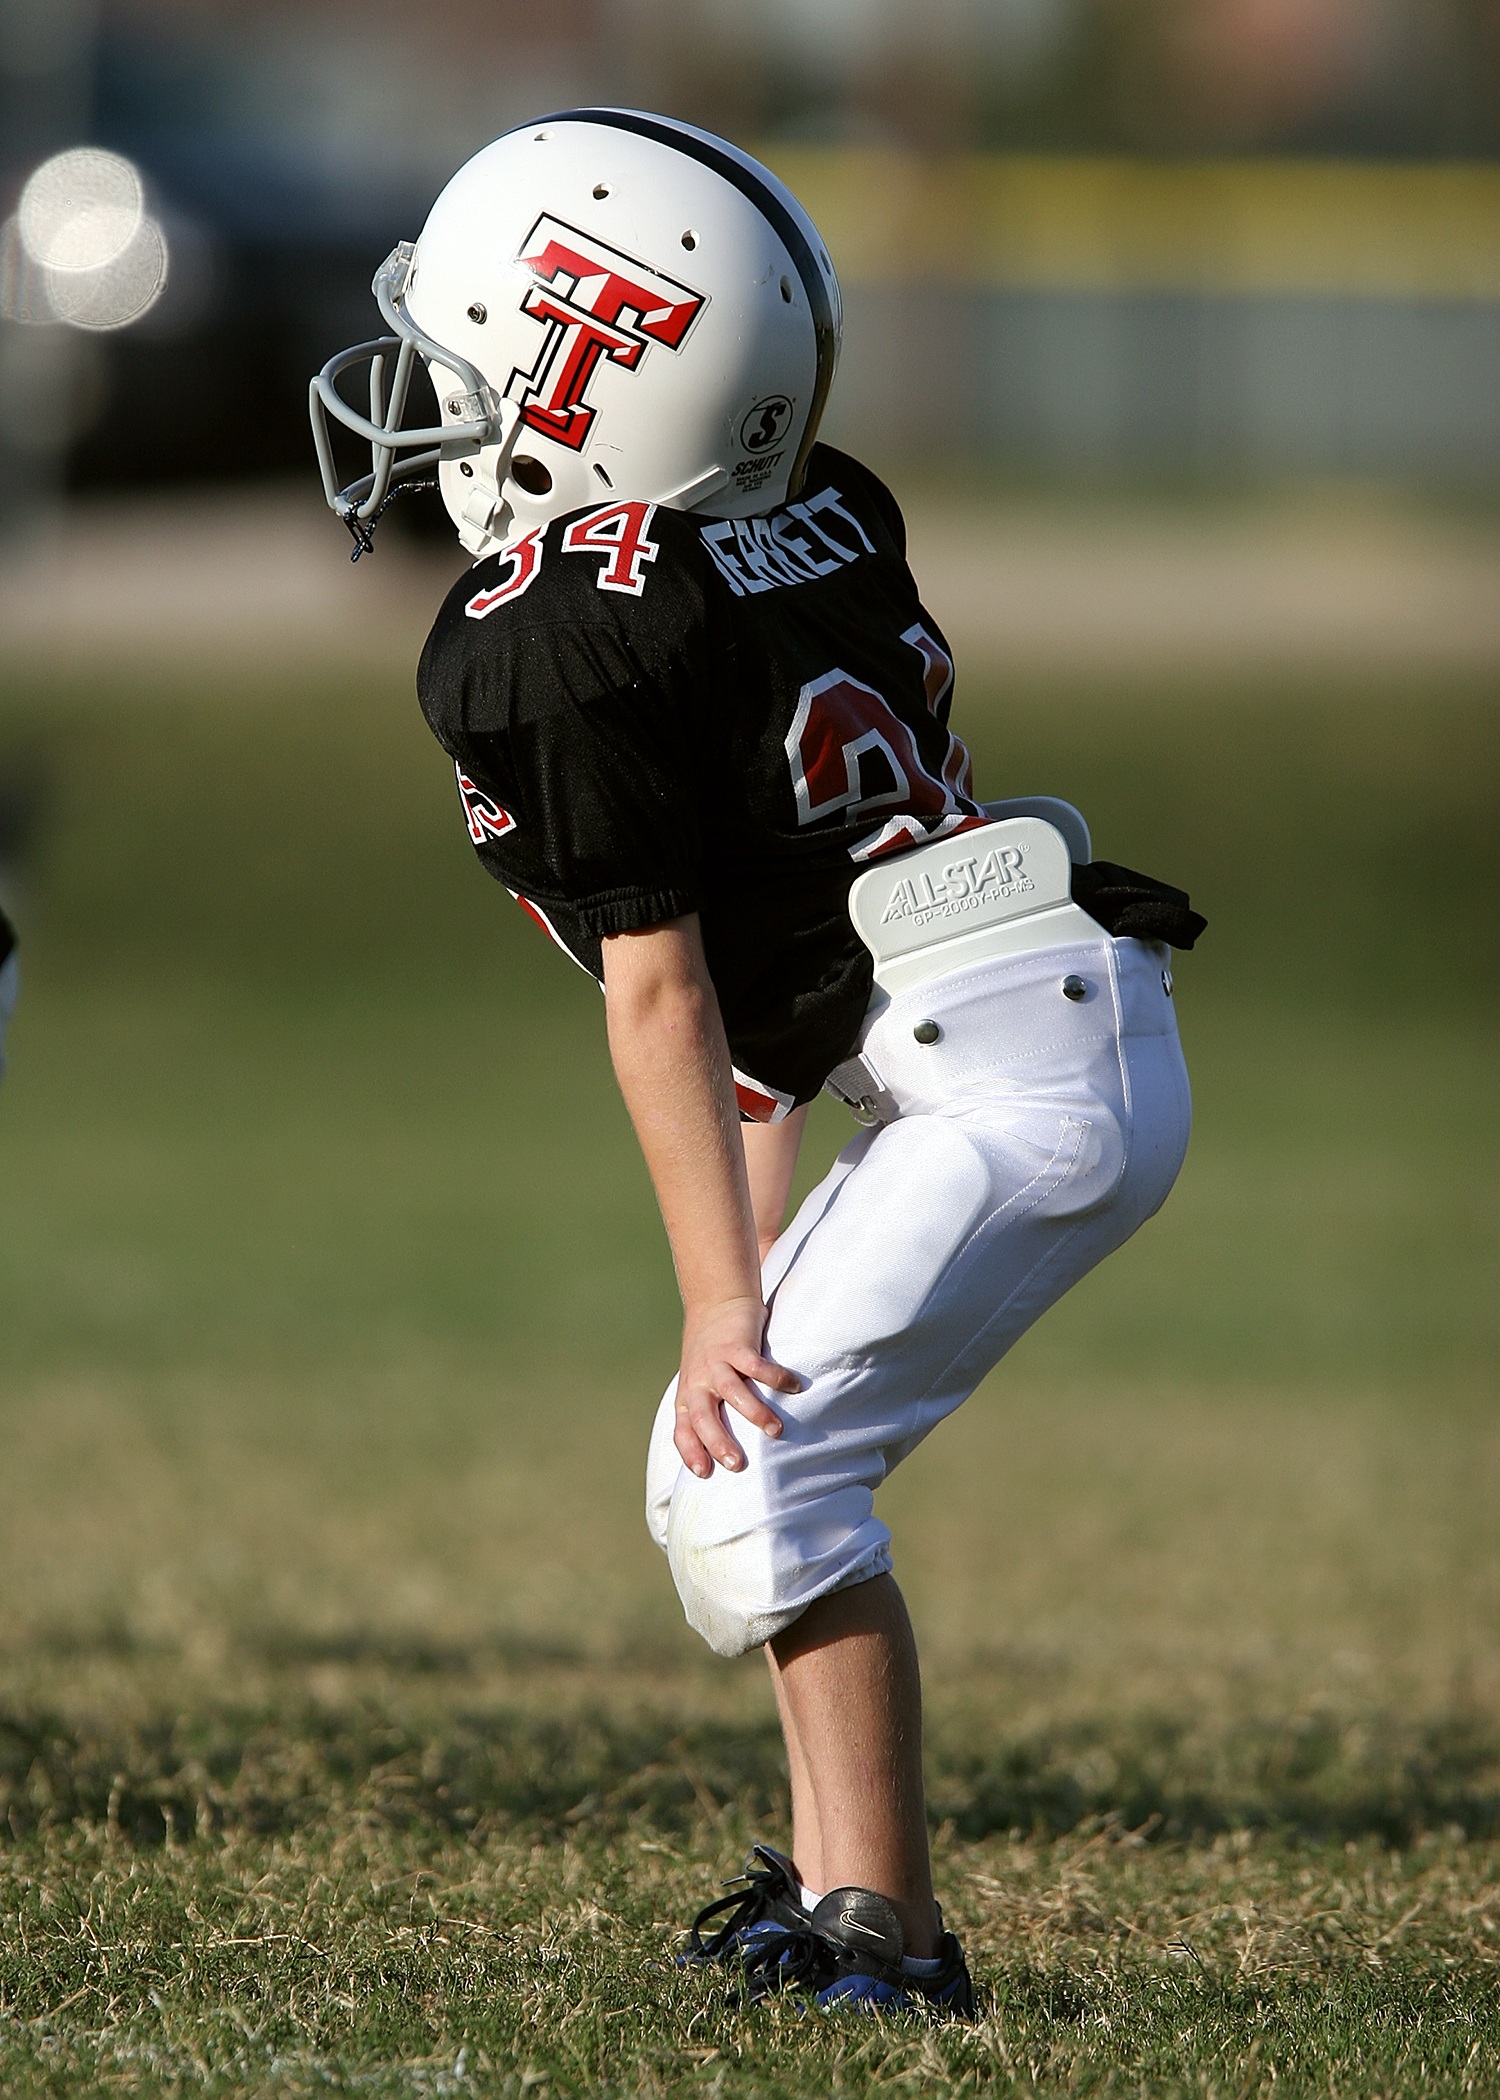
grass, sport, field, game, play, action, soccer, football, player, competition, american football, sports, helmet, uniform, texas, athlete, athletics, tackle, football player, youth league, ball game, team sport, shoulder pads, baseball positions, gridiron football